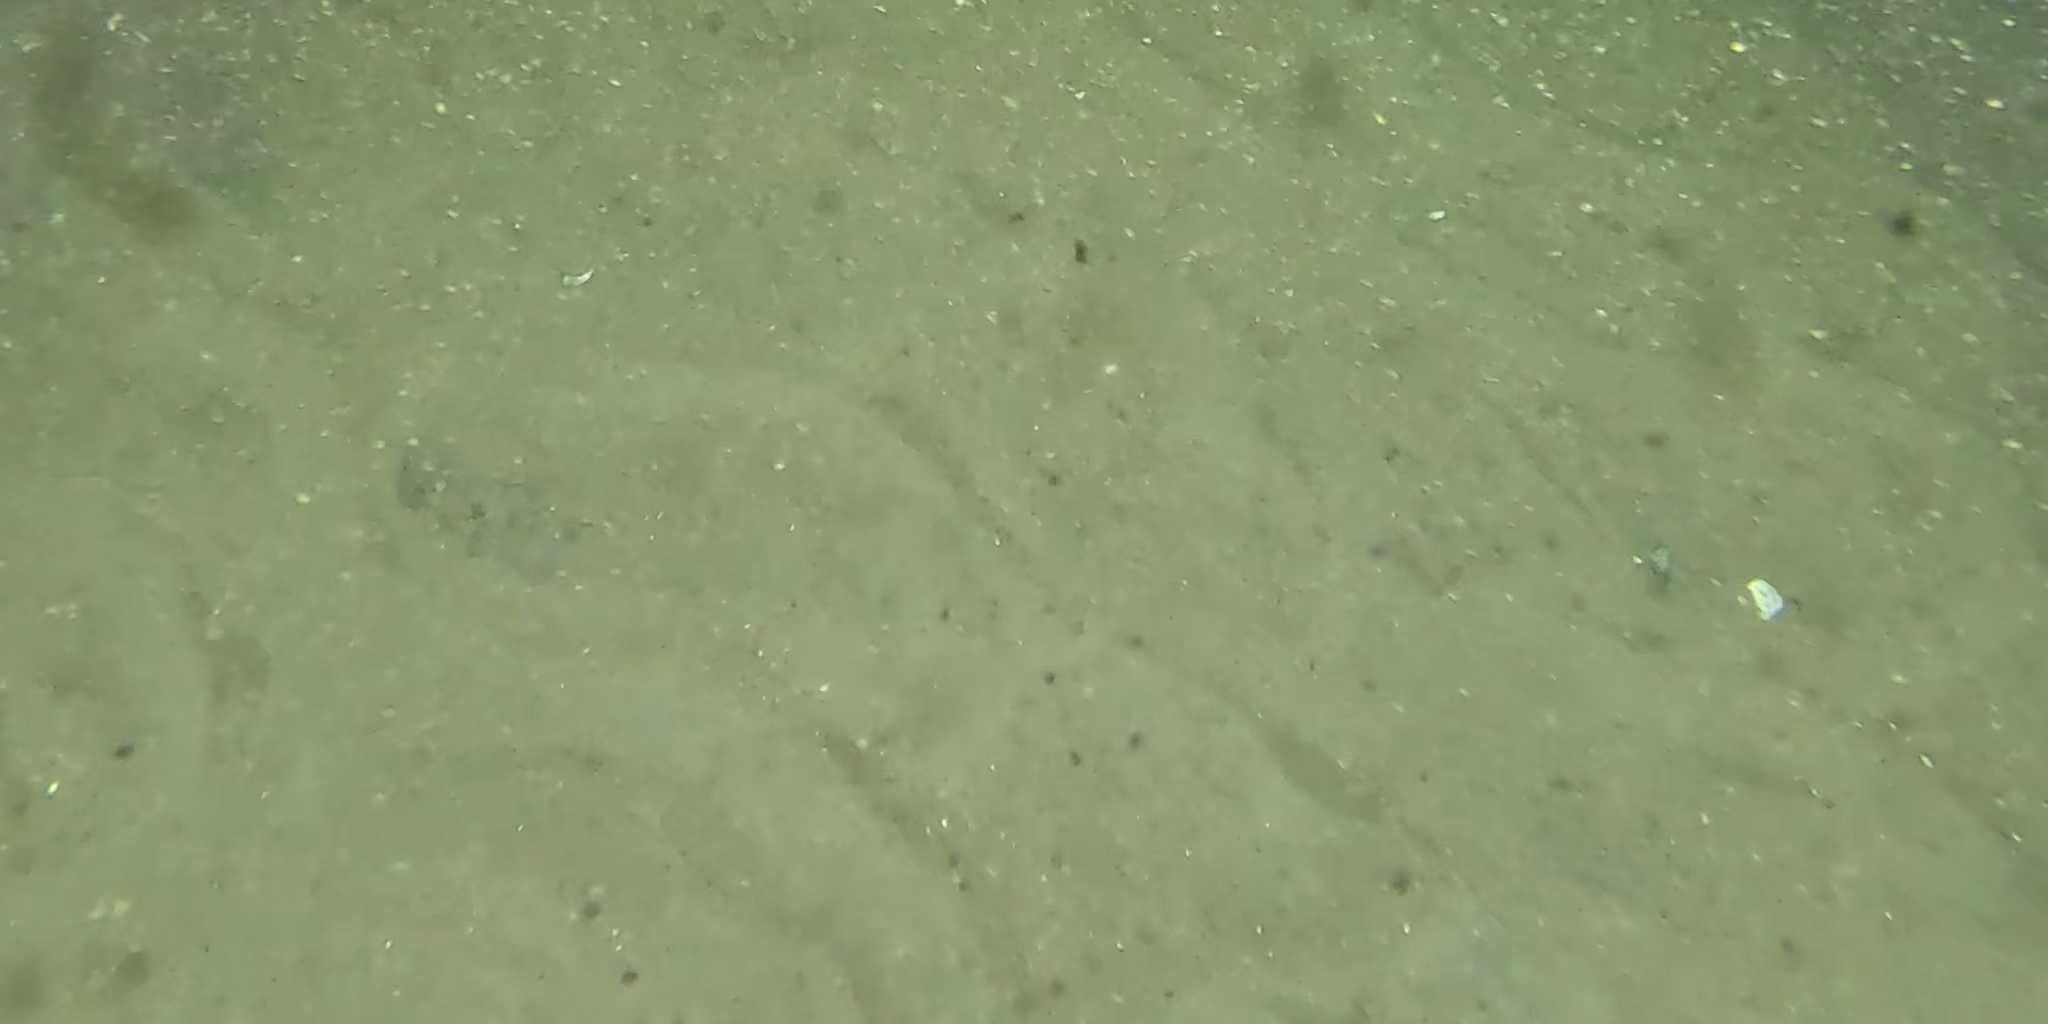
Seabed habitat: sand